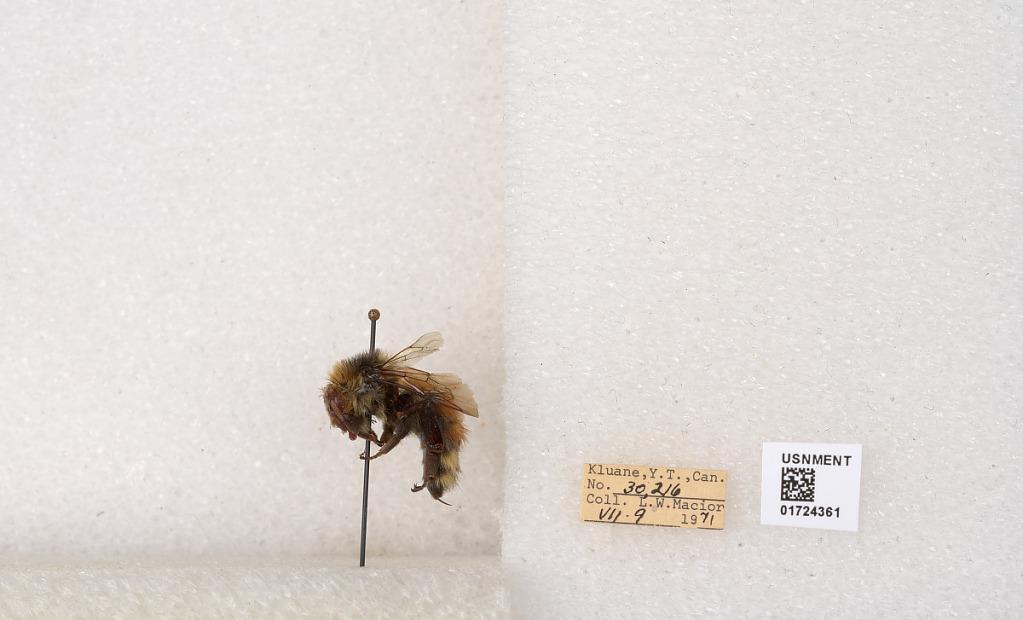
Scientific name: Bombus (Pyrobombus) sylvicola Kirby
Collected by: L. Macior
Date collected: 1971-7-9
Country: Canada
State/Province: Yukon Territory
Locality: Kluane National Park and Reserve
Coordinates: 60.7493, -139.504